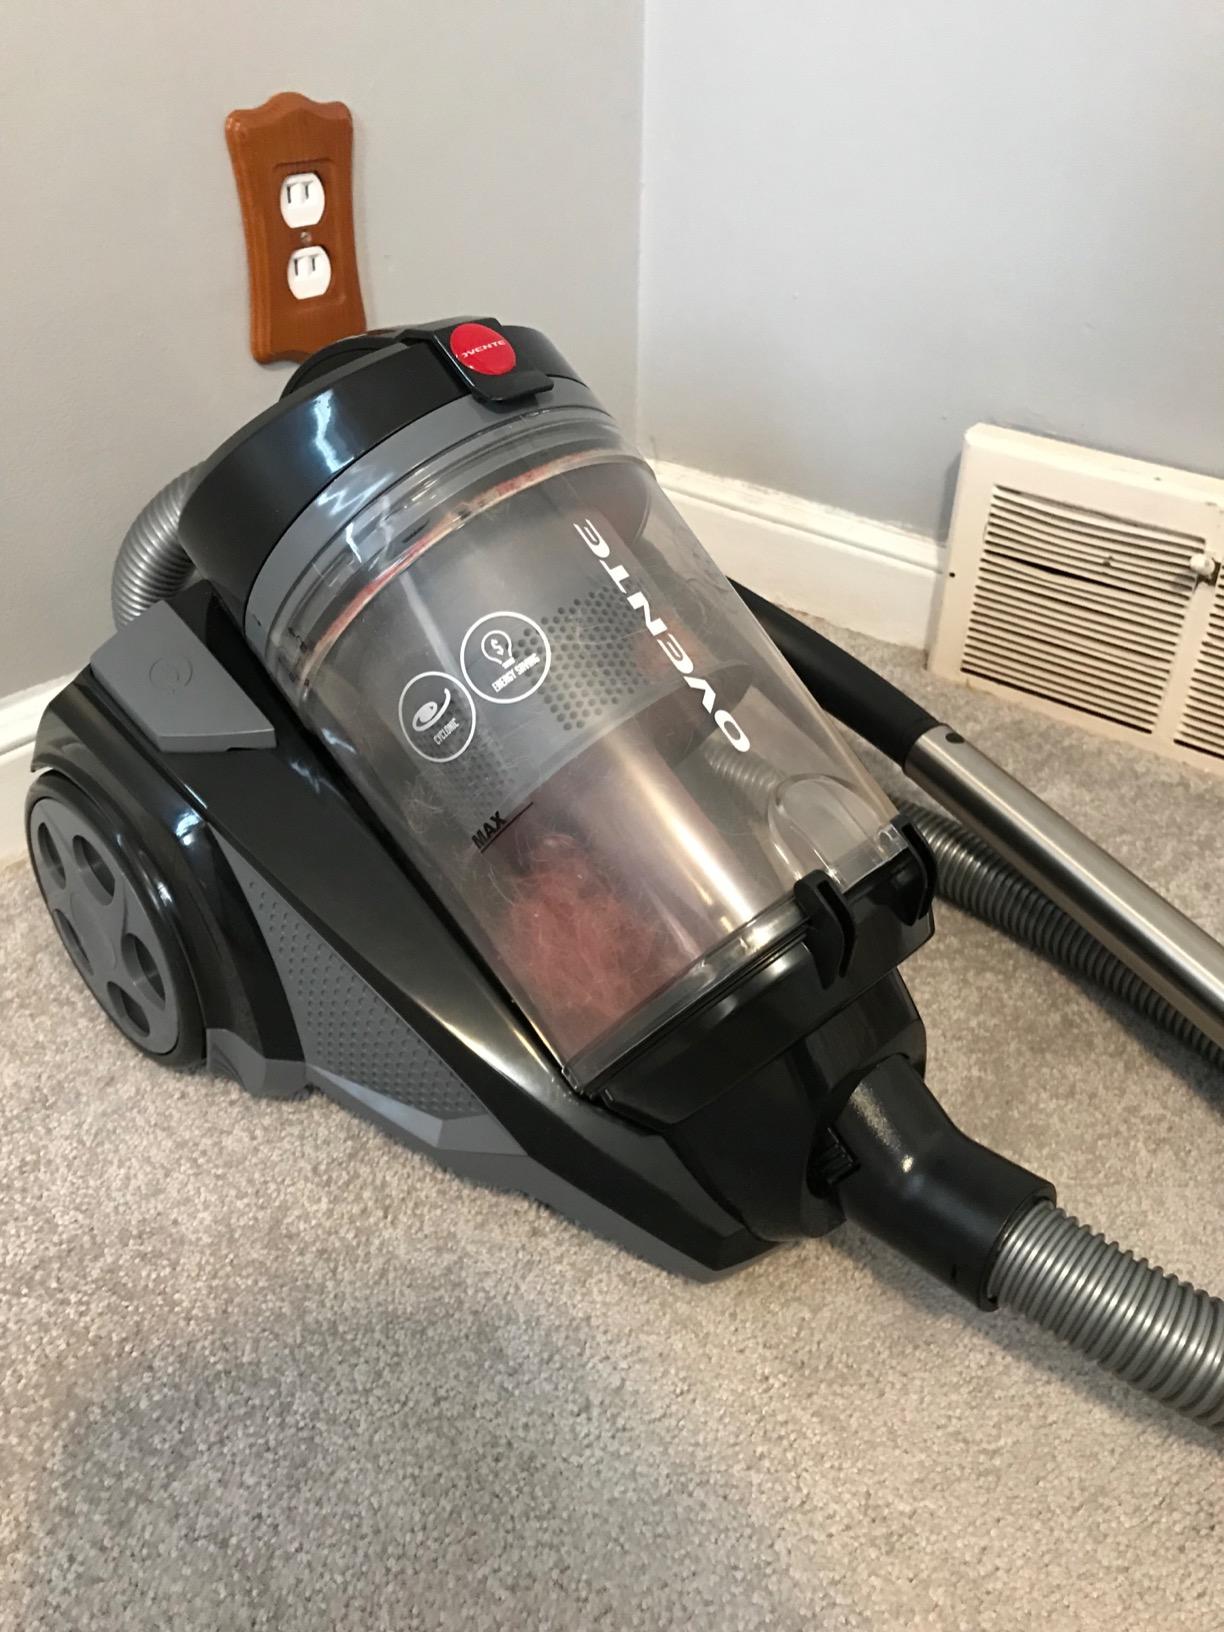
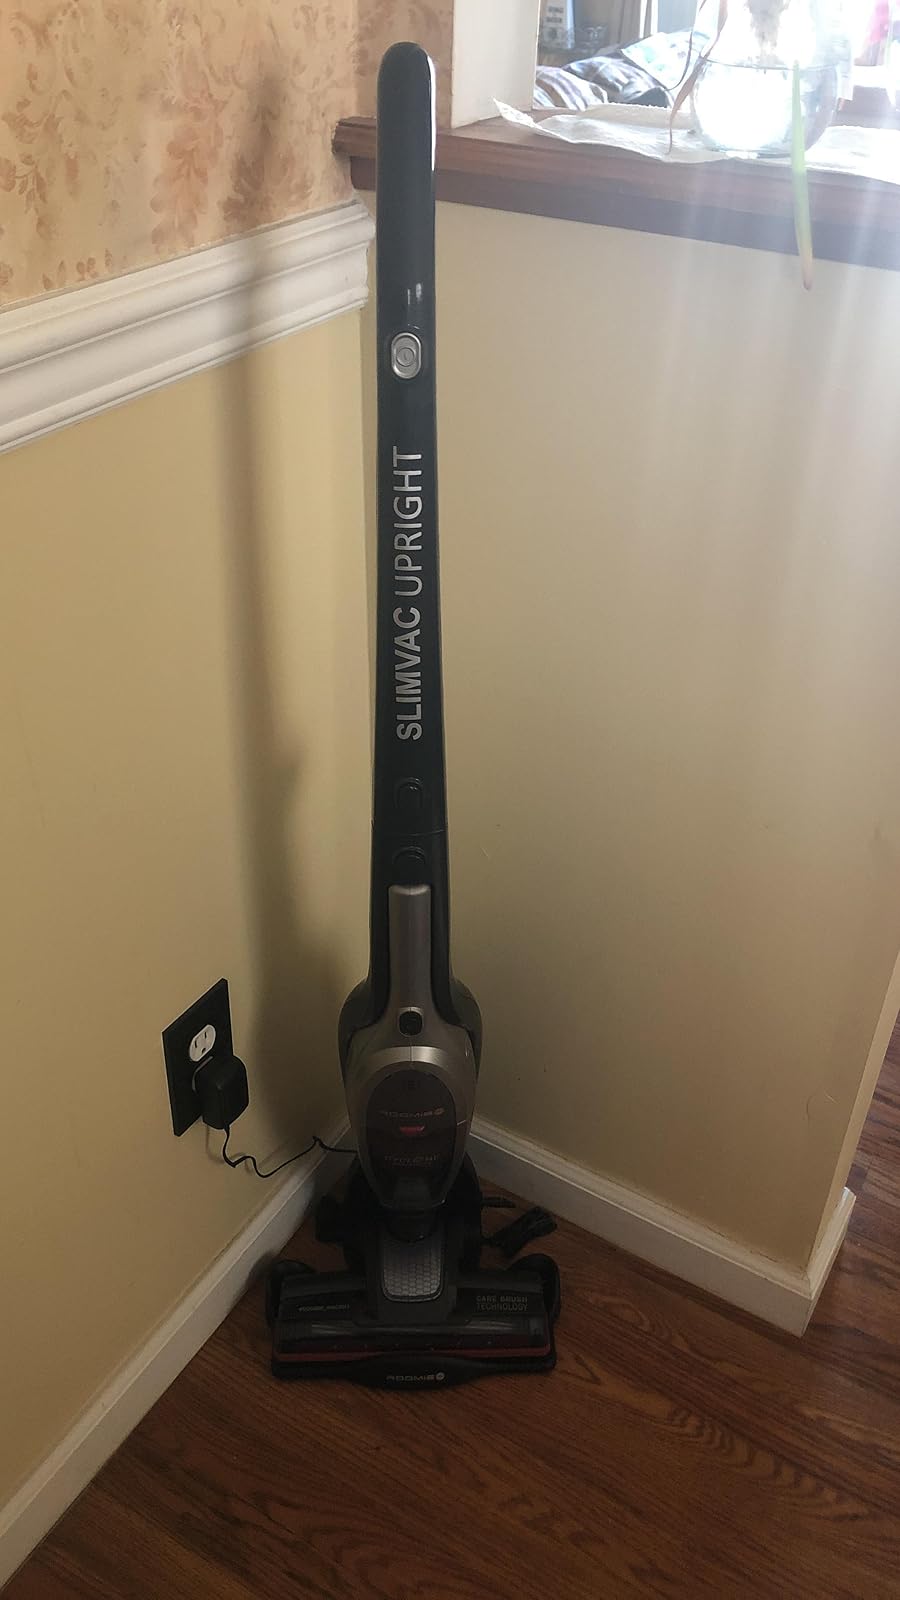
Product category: items_vacuum
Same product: no